Santa Maria della Rosa, Lucca

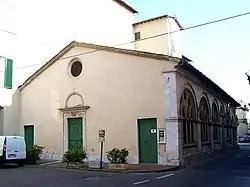
Lucca - Church of S. Maria della Rosa

Santa Maria della Rosa is a Gothic- style, Roman Catholic church located on Via della Rosa in central Lucca, region of Tuscany, Italy.